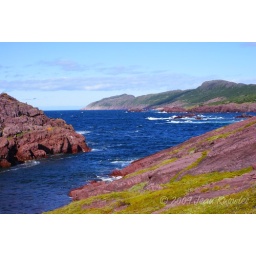
The red rocks of Tickle Cove, Bonavista Bay, make a wonderful contrast against the blue sea and sky.